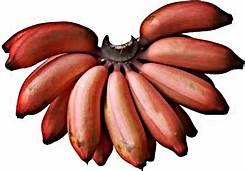
Label: banana